Button football

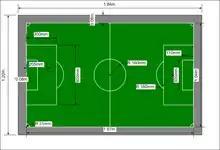
Sample dimensions of a button football table and field

Each team consists of 11 pieces, 10 field pieces, or buttons, in the form of small circular disks, and 1 goaltender piece in the form of a rectangular block. At the opening kickoff, all 11 pieces are relegated to their respective sides. Button are always circular in shape. Lower quality pieces are made of plastic and of a wide variety of diameters. Higher quality pieces are made of fiberglass, having a diameter of typically between 35 mm and 50 mm, and a height usually no greater than 8 mm. Nowadays, in formal games and tournaments, all buttons should be of the same material, color and size. Such standardization is decried by older players, as in their view it robs teams from variety and from similitude to real-life soccer teams. Buttons can be decorated with markings and numbers typical of a football jersey, as well as graphics of famous players or team logos, but no large diversity within a given team is allowed..